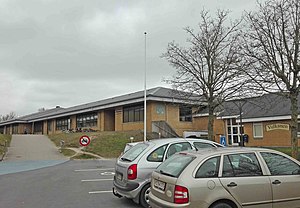
Østermarkskolen
Østermarkskolen
Østermarkskolen i Aars
Østermarkskolen er den ene af to byskoler beliggende i Aars by i Vesthimmerlands Kommune. Skolen har 643 elever fordelt på børnehaveklasse til og med 9. klasse.